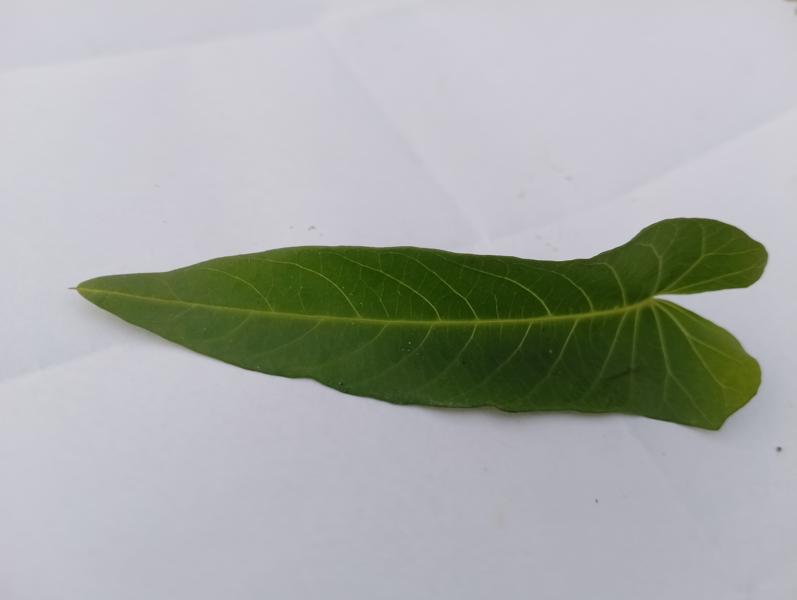
Weed species: Ipomoea aquatic